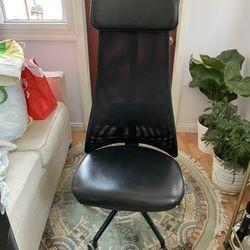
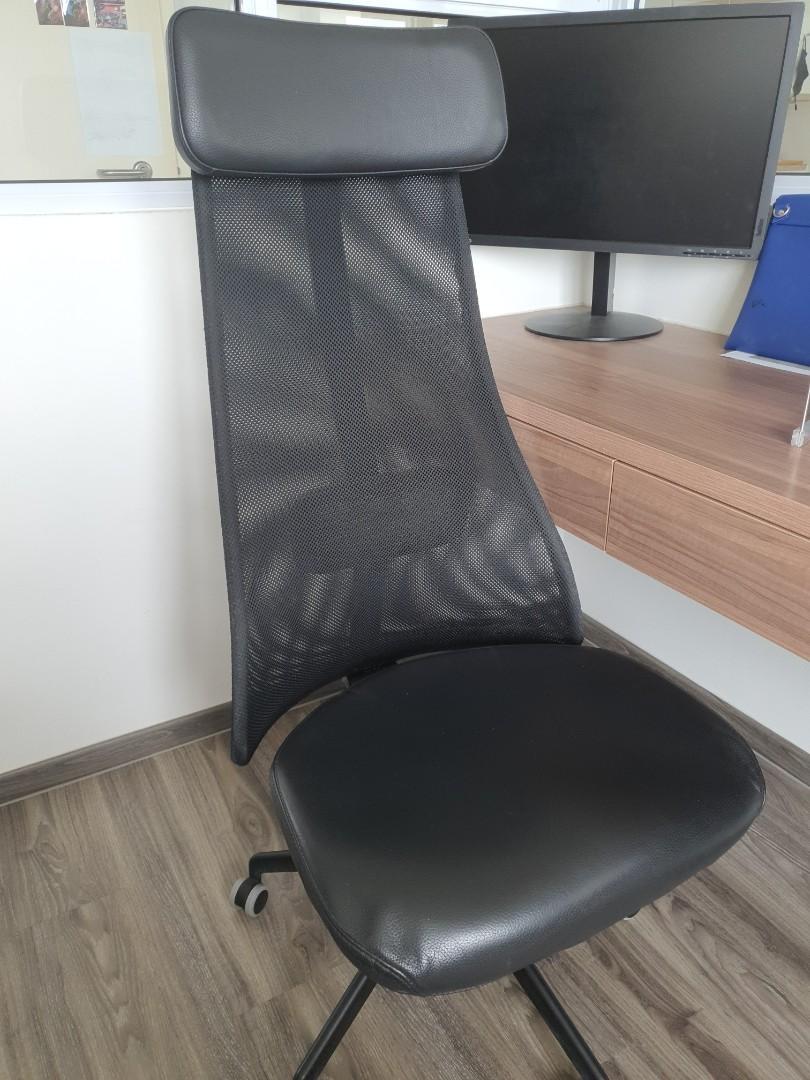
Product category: items_chair
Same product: yes